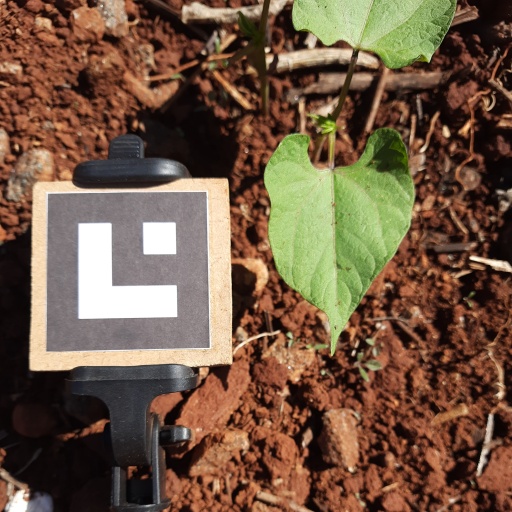
Observations: wavy surface, no eating holes, with soild dust, under sunlight